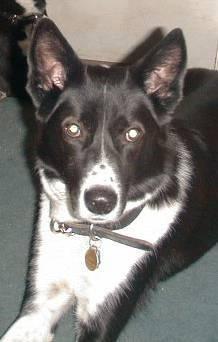
dog